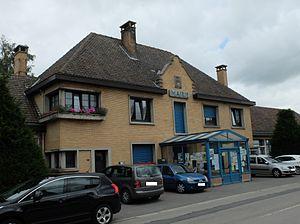
Vue de la mairie de Nieurlet.
Nieurlet est une commune française, située dans le département du Nord en région Hauts-de-France.